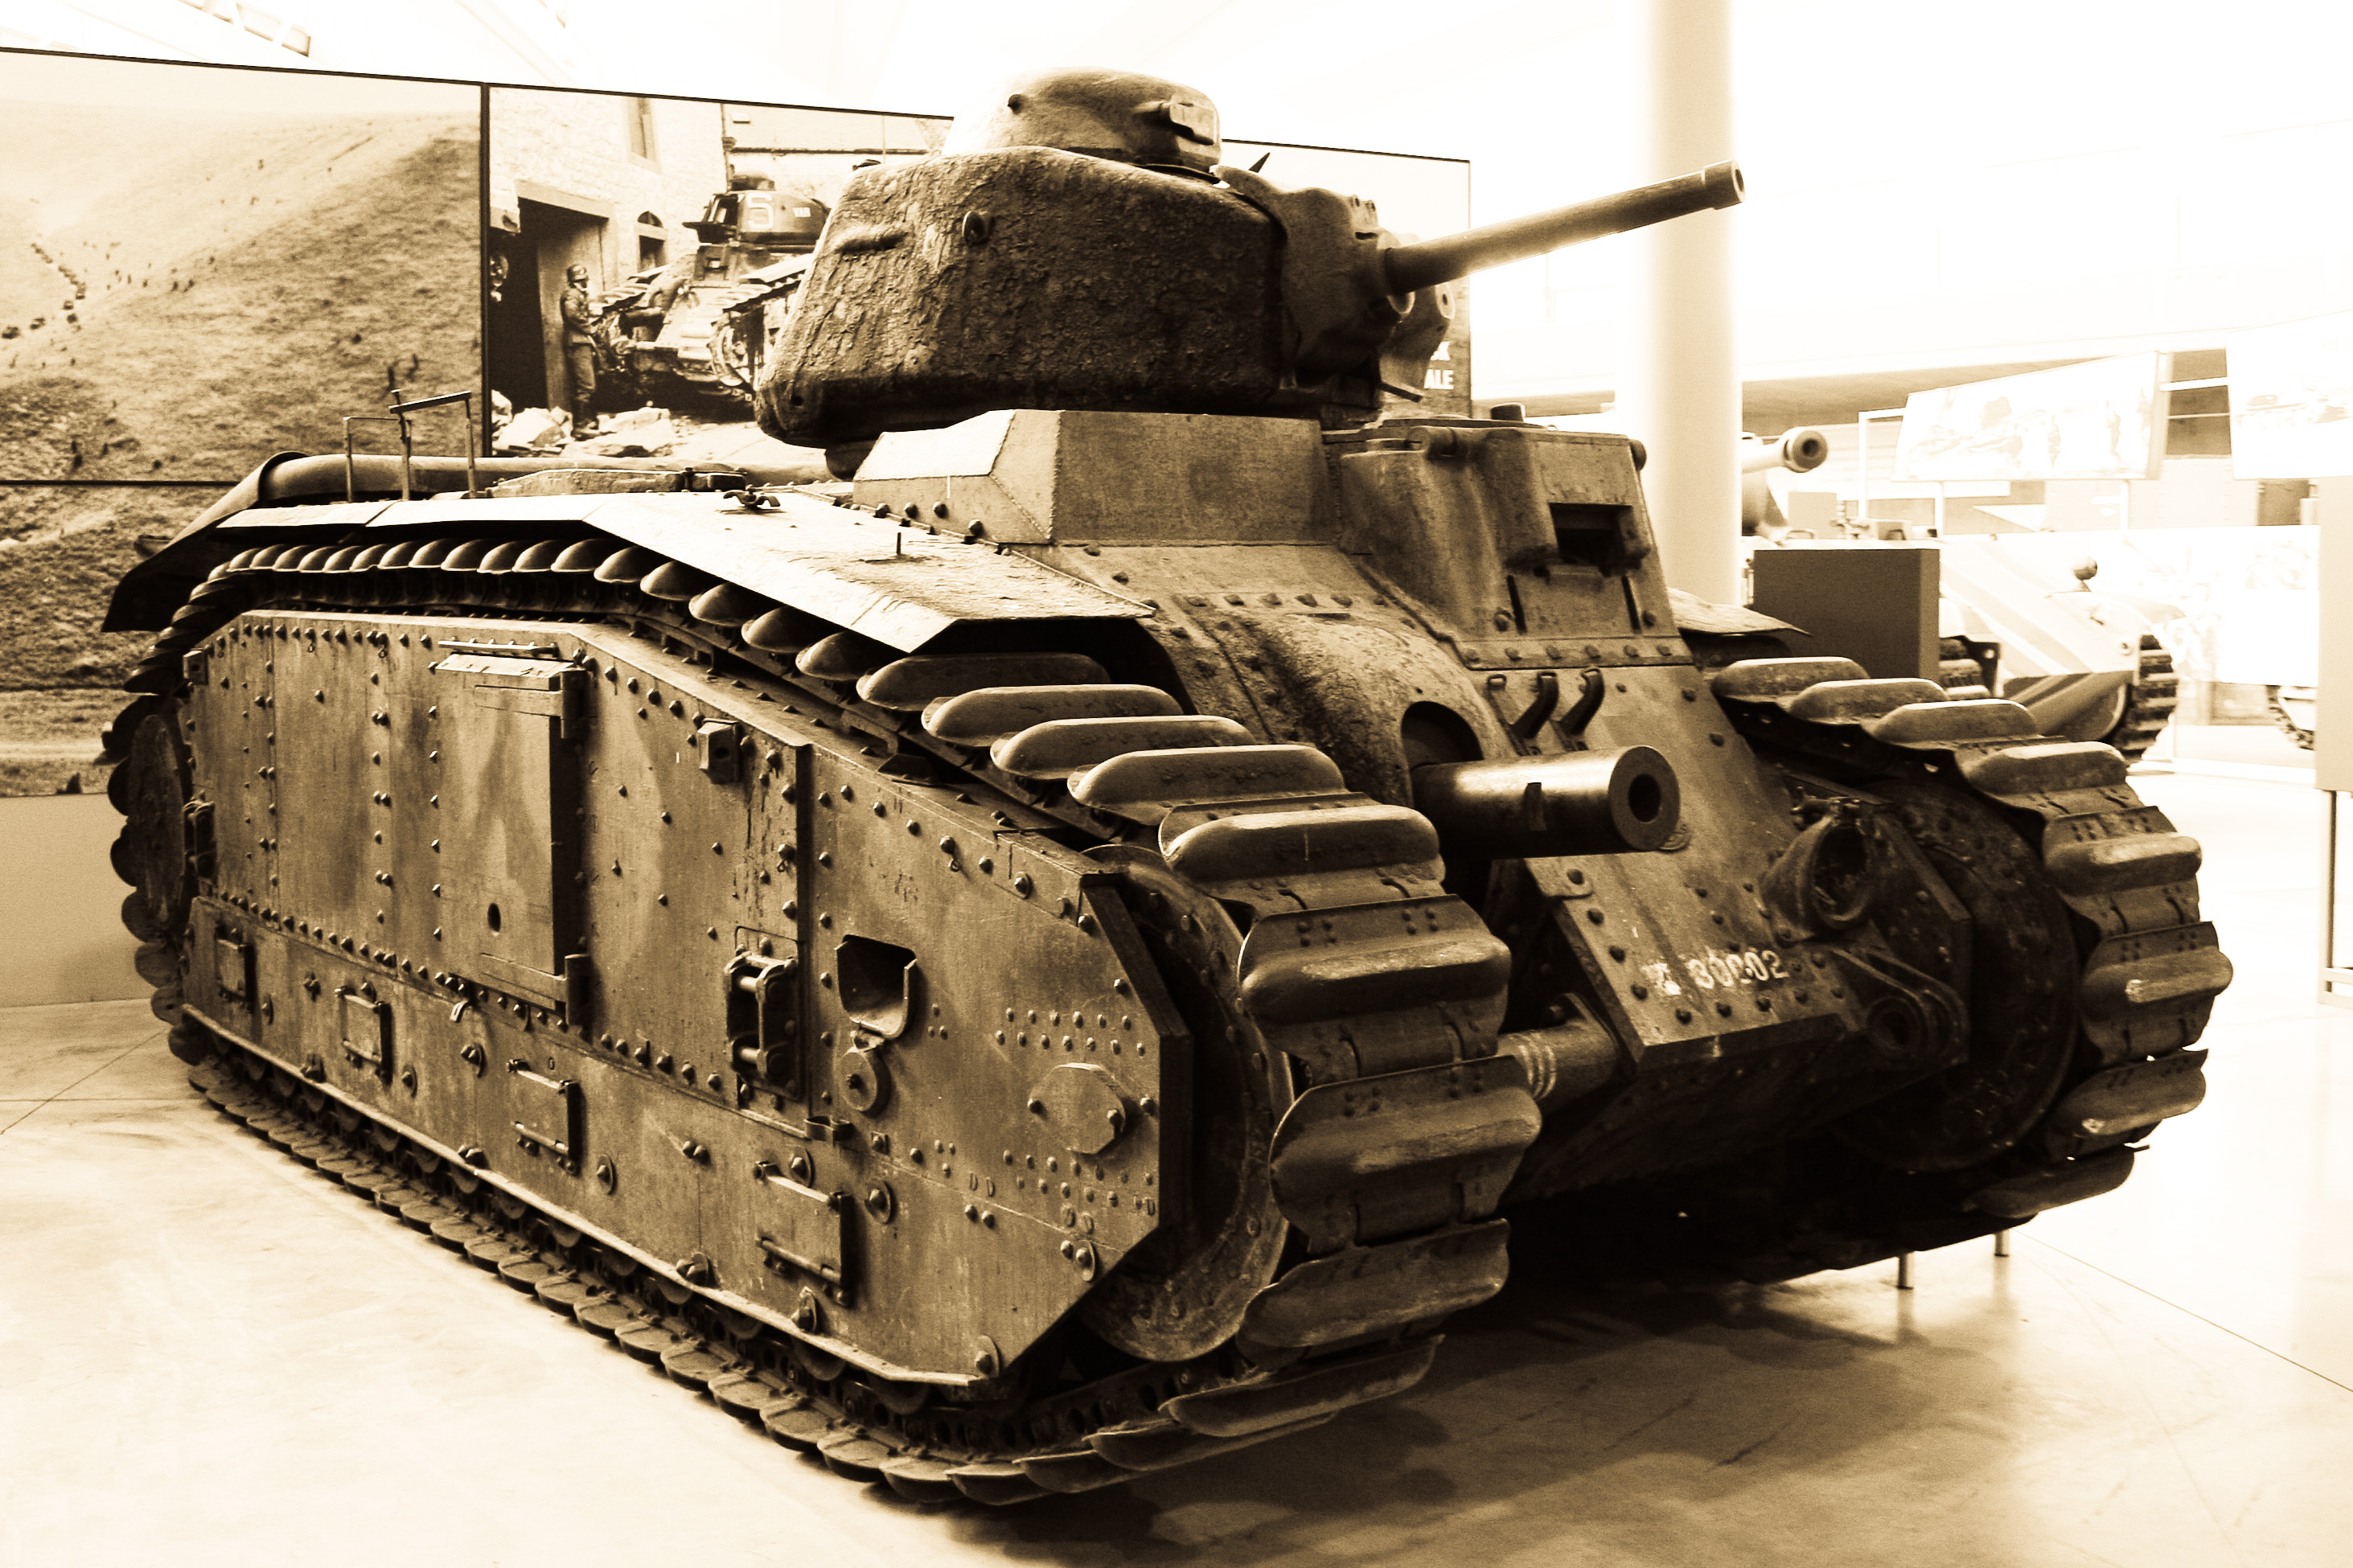
vintage, old, military, army, vehicle, weapon, tracks, gun, tank, turret, land vehicle, armored car, military vehicle, combat vehicle, self propelled artillery, gun turret, churchill tank